Kodi Jacques

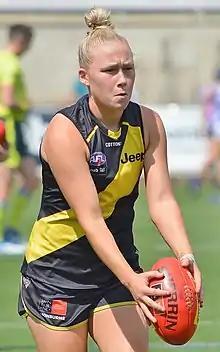
Jacques with Richmond in February 2020

Kodi Jacques (born 27 September 2000) is an Australian rules footballer who has played for Richmond and Essendon in the AFL Women's (AFLW).